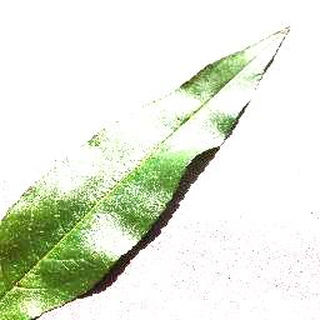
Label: healthy_peach